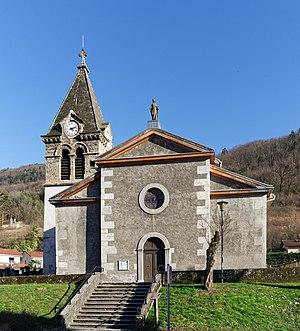
Église Saint-Laurent du Versoud
Le Versoud est une commune française située dans le département de l'Isère en région Auvergne-Rhône-Alpes.